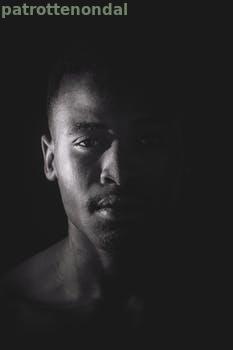
Label: Watermark